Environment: real
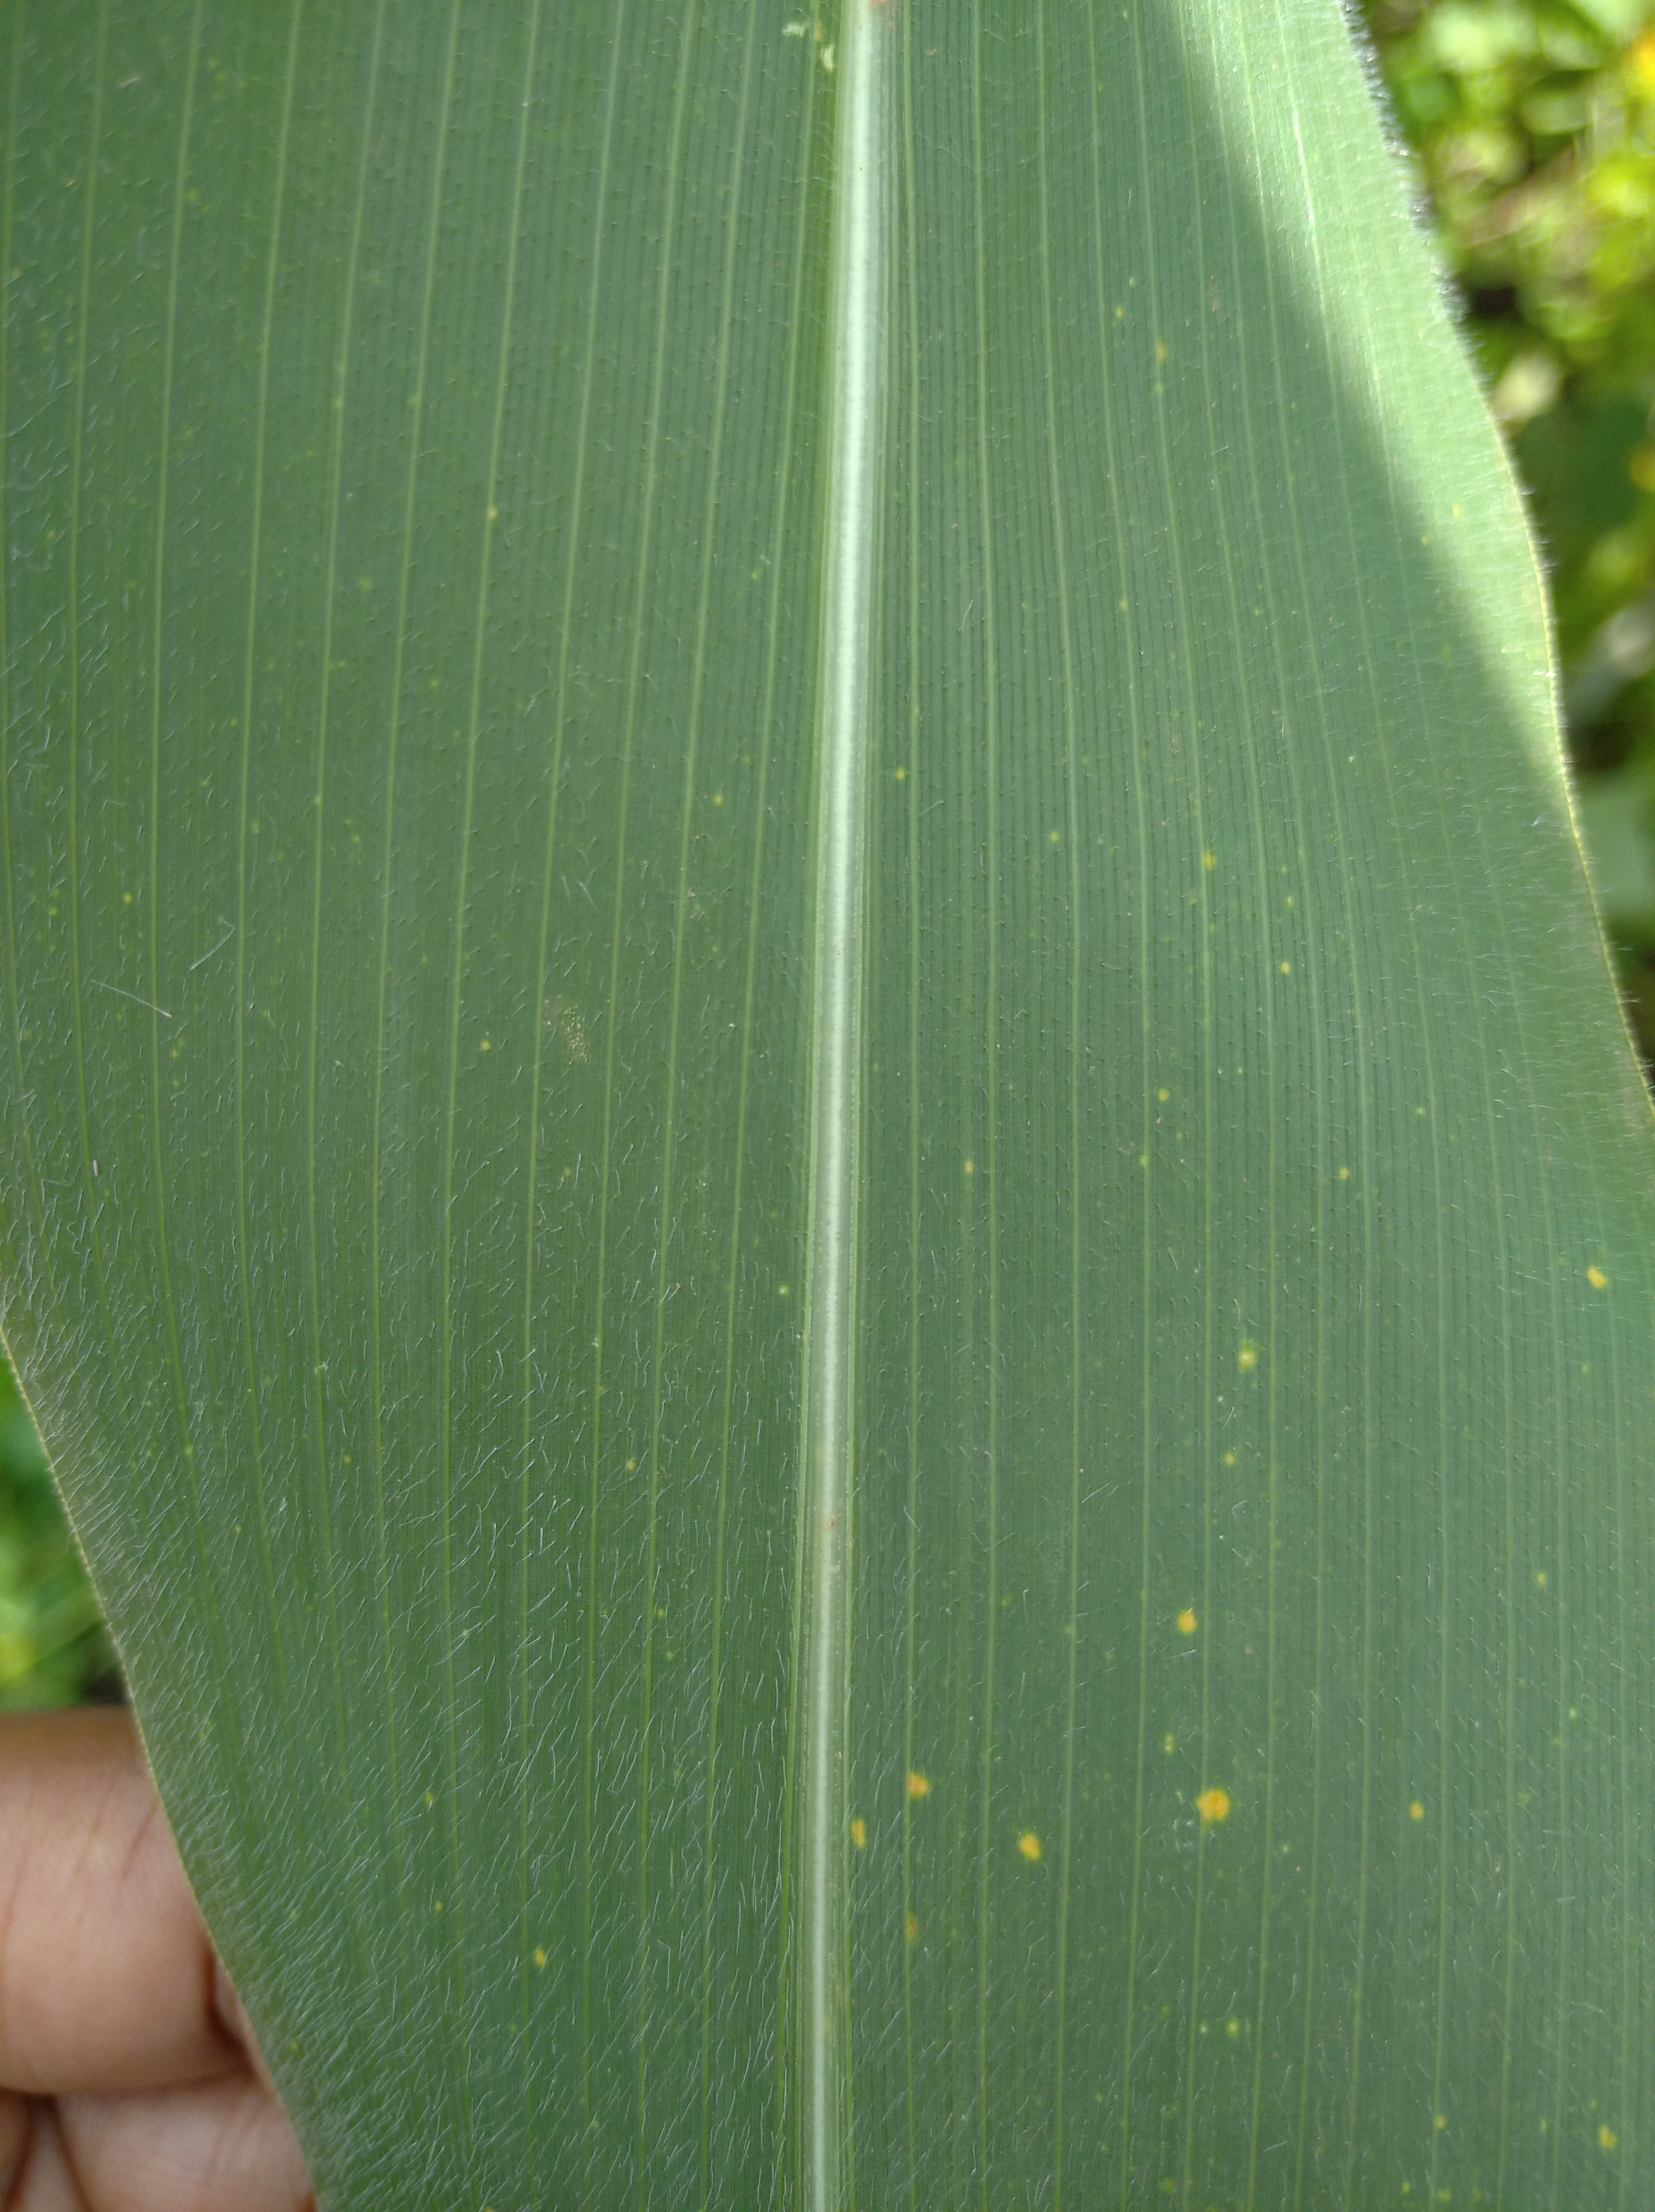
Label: healthy